May 1937 lunar eclipse

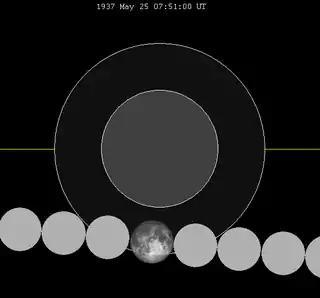
The Moon's hourly motion shown right to left

A penumbral lunar eclipse occurred at the Moon’s ascending node of orbit on Tuesday, May 25, 1937, with an umbral magnitude of −0.3033. A lunar eclipse occurs when the Moon moves into the Earth's shadow, causing the Moon to be darkened. A penumbral lunar eclipse occurs when part or all of the Moon's near side passes into the Earth's penumbra. Unlike a solar eclipse, which can only be viewed from a relatively small area of the world, a lunar eclipse may be viewed from anywhere on the night side of Earth. Occurring only about 18 hours after apogee (on May 24, 1937, at 13:30 UTC), the Moon's apparent diameter was smaller.